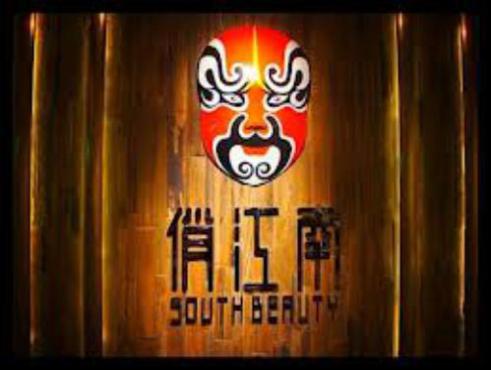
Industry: Others